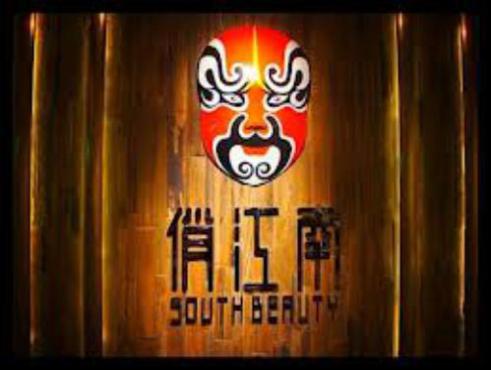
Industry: Others